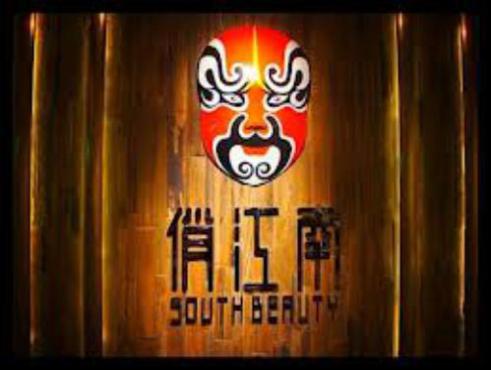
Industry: Others